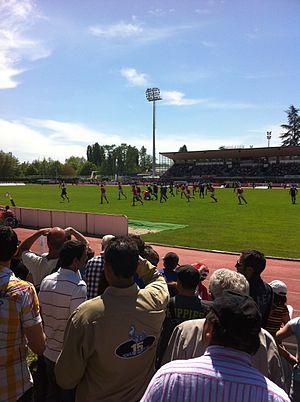
Match de rugby au stade Moulias à Auch
‌‌
Jacques Fouroux, surnommé le Petit Caporal, né le 24 juillet 1947 à Auch et mort le 17 décembre 2005 dans la même ville, est un joueur et un entraîneur de rugby à XV. Évoluant au poste de demi de mêlée, il est le capitaine de l'équipe de France qui réalise le Grand Chelem lors du Tournoi des Cinq Nations 1977 en alignant les quinze mêmes joueurs lors des quatre rencontres.
Le Rugby club Auch ou RC Auch est un club français de rugby à XV, créé 12 juin 2017 pour représenter la ville d'Auch, suite au dépôt de bilan de l'ancien FC Auch fondé en 1897 et disparu en 2017.